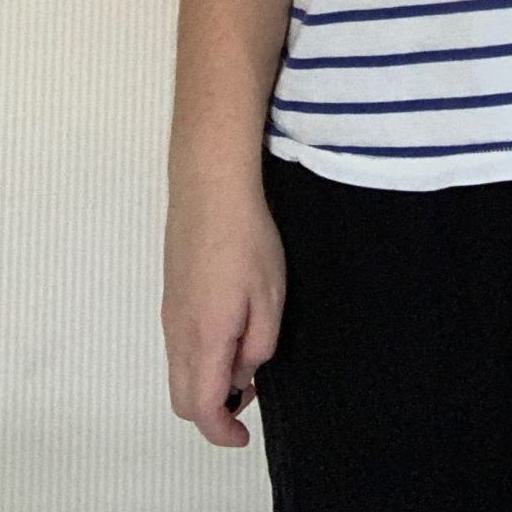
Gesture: no_gesture